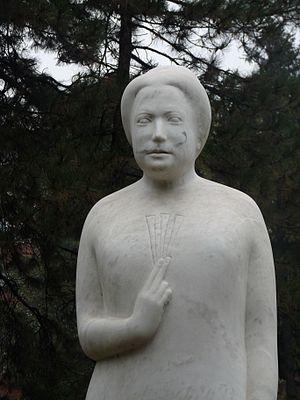
Angelina Gatalica était une sculptrice serbe. Elle travaillait principalement la pierre, le gypse et le bronze.